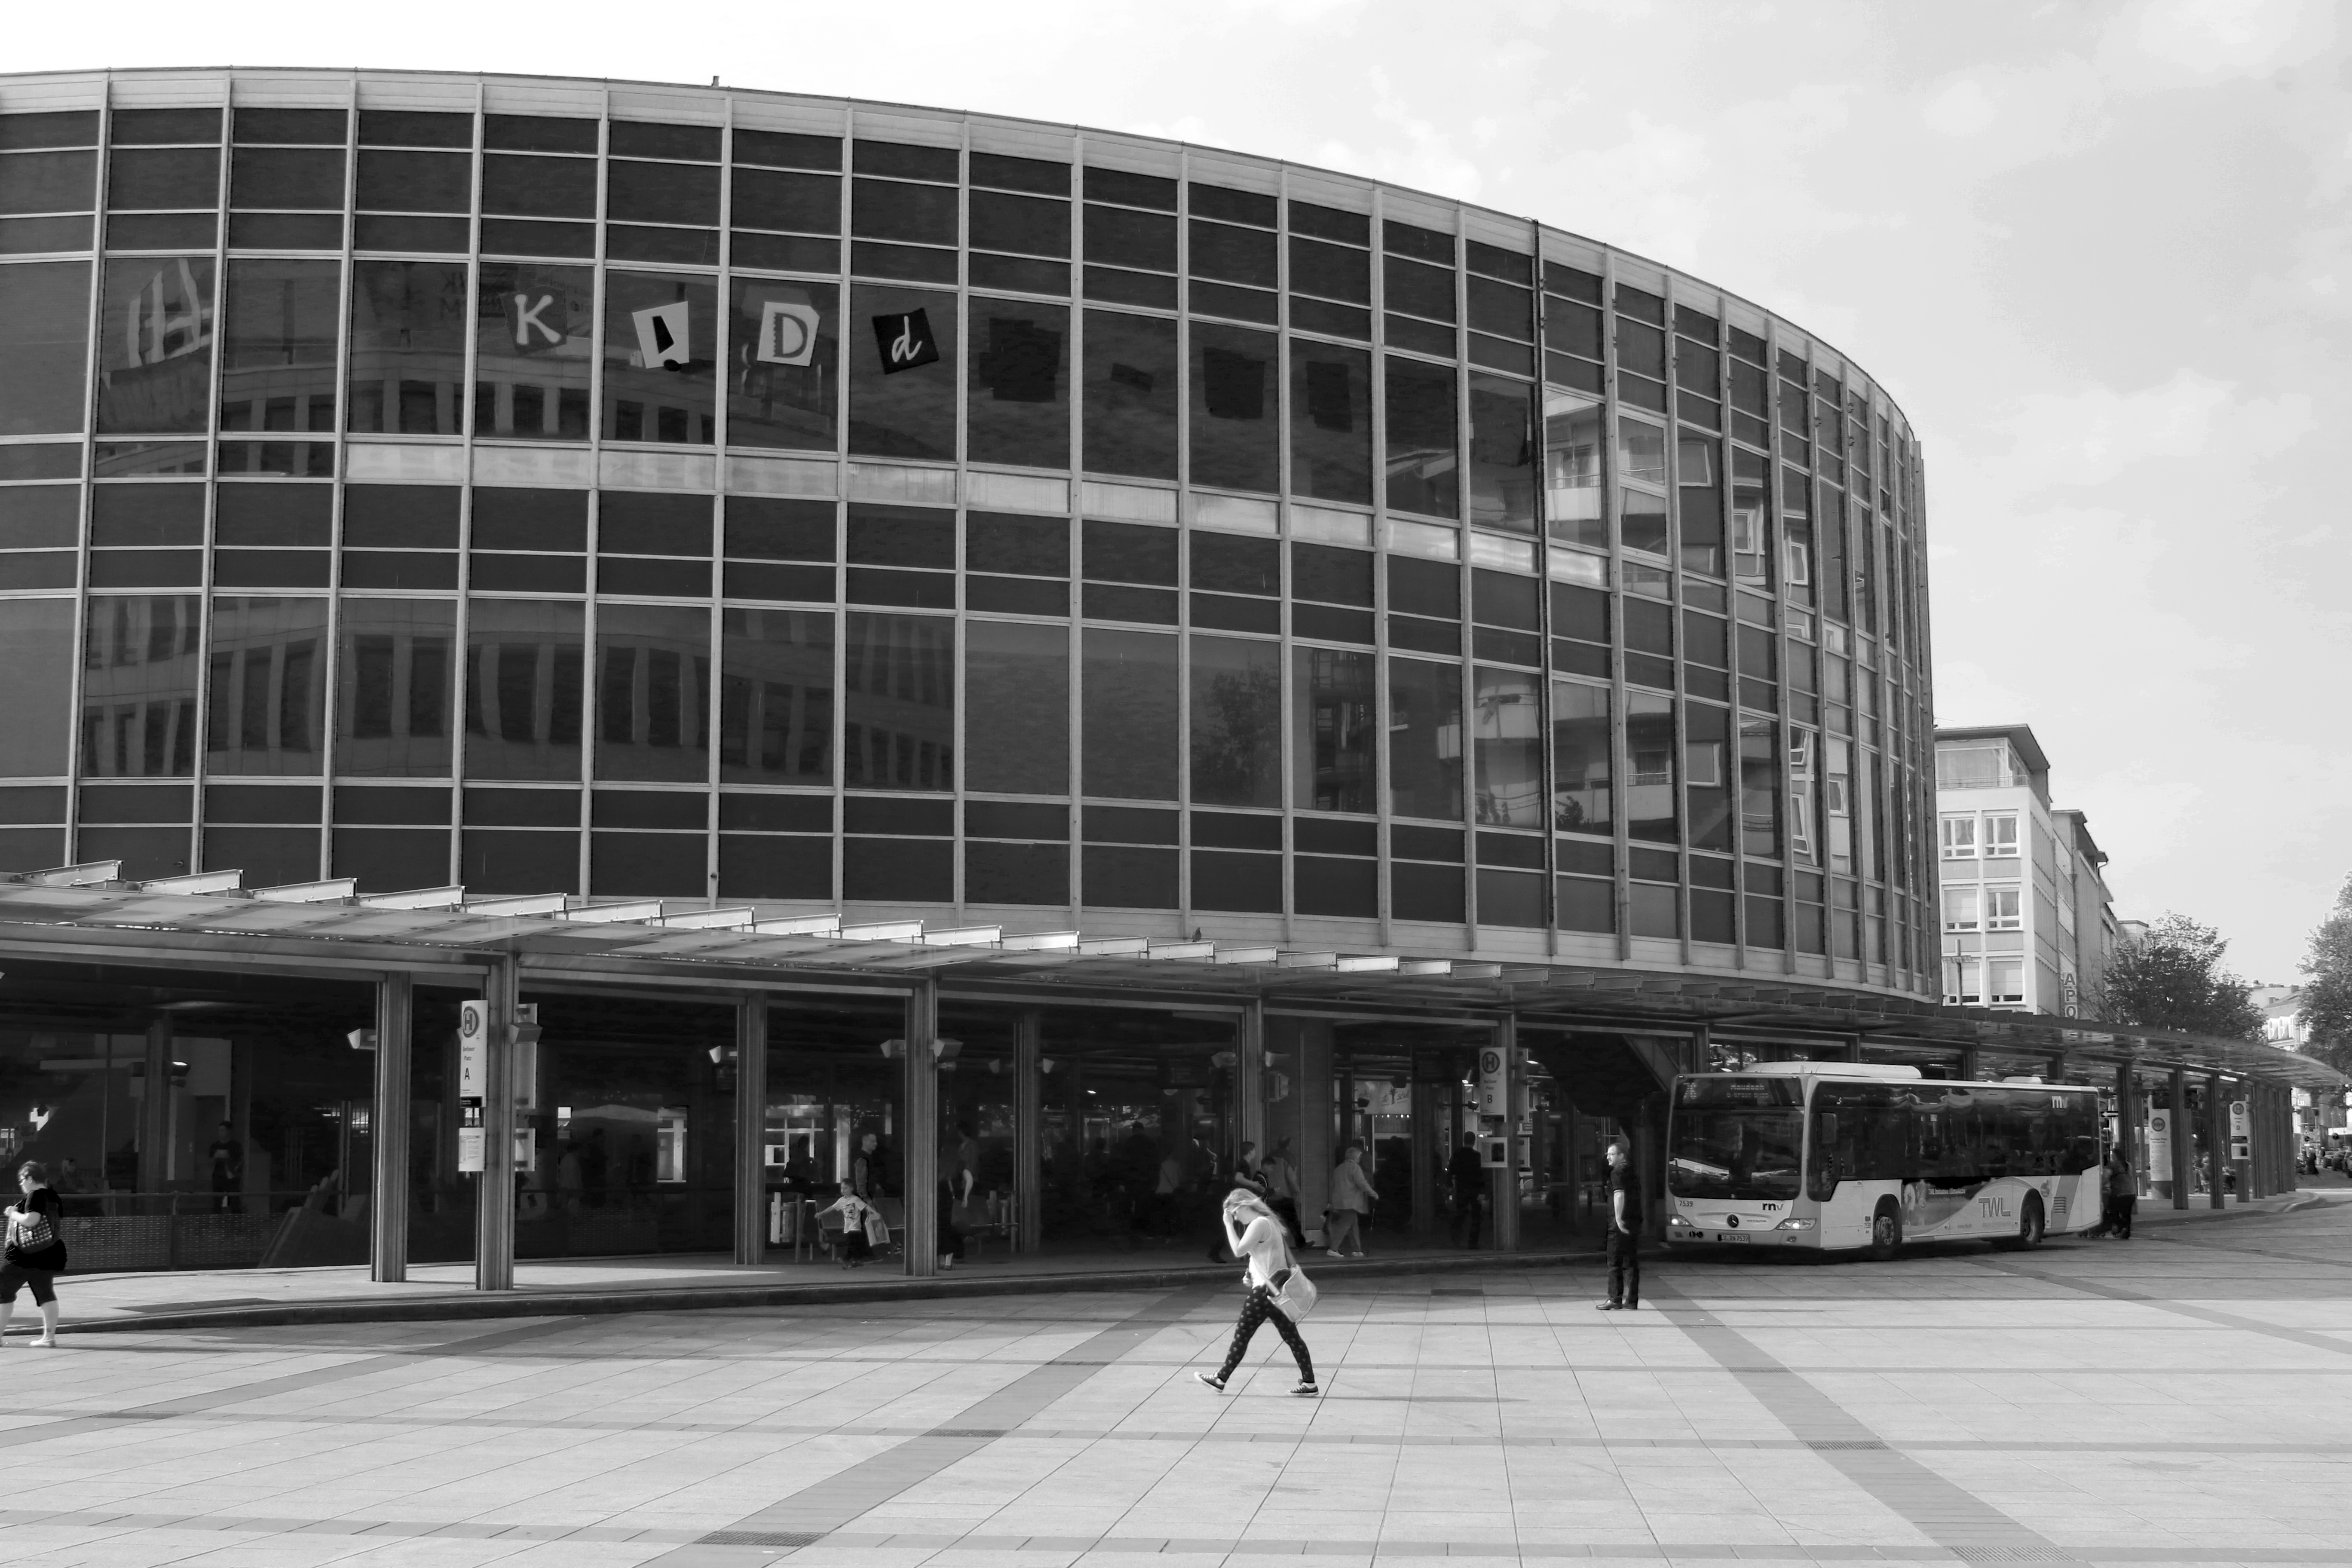
black and white, architecture, building, city, cityscape, downtown, transport, plaza, train station, landmark, facade, monochrome, stadium, tower block, public transport, bw, blackandwhite, blackwhite, alemania, allemagne, sw, schwarzweiss, schwarzweis, shape, headquarters, germania, ludwigshafen, schwarzweissfotografie, schwarzweisfotografie, ludwigshafenrhein, ludwigshafenrh, metropolis, urban area, monochrome photography, human settlement, metropolitan area